Varija Bajaj

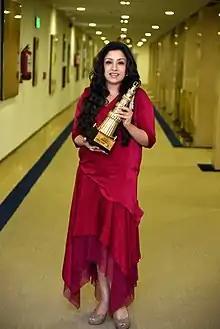
Varija Bajaj with the Delhi Gaurav Award

Varija Bajaj is Chairperson of NGO Varija Life, which works for the rights of disabled persons. Varija Life organized National Ability Summit to highlight opportunities for disability inclusion in diverse fields. Varija Life has also started inviting applications for research on adaptive clothing. Over 27 prominent colleges across India are part of the research.